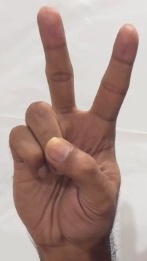
ASL sign: V